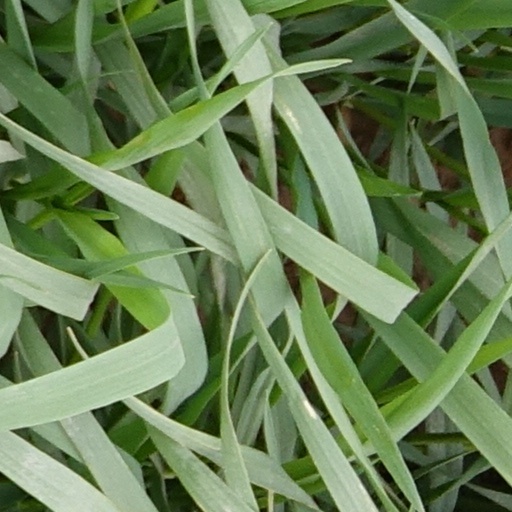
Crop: wheat